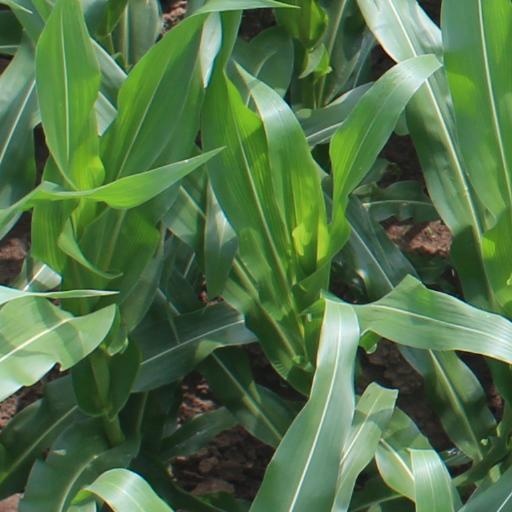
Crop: maize; corn